Nuussuaq (district)

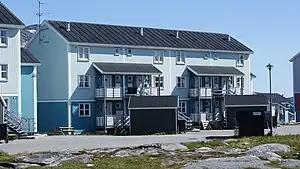
Modern housing in Nuussuaq

The district was established in the late 1970s, and has rapidly expanded since then, becoming the most populated neighborhood home to the majority of apartment buildings in the city and approximately 6.000 people. After Qinngorput, it is the newest district of Nuuk, expanding northwards towards the airport.